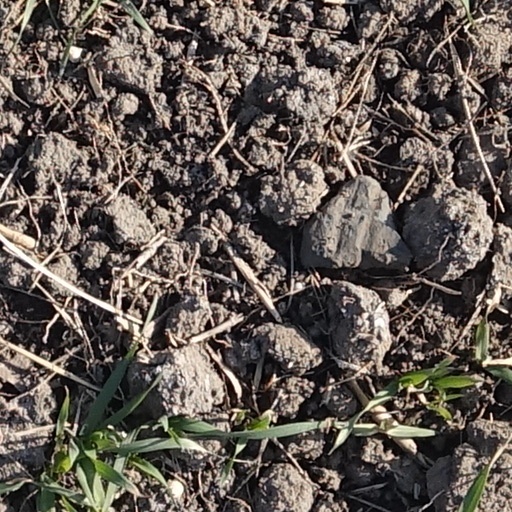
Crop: wheat